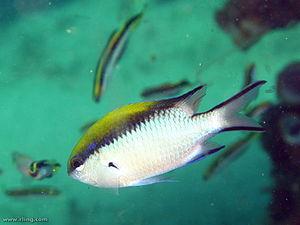
Chromis est un genre de poissons de la famille des Pomacentridae.
Chromis nitida est un poisson de la famille des Pomacentridae.